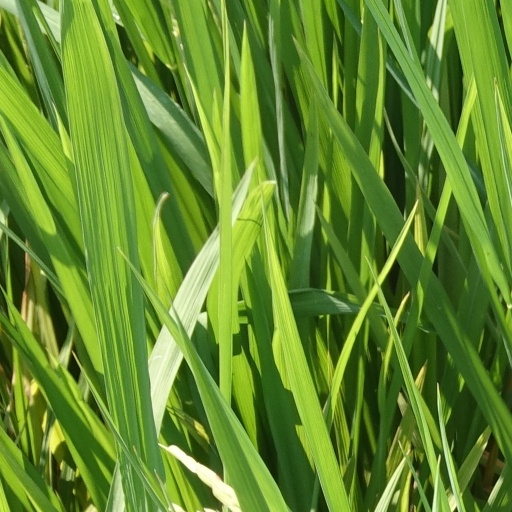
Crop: rice